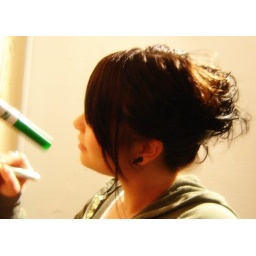
A giant piece of butcher paper was placed on a wall in another gallery. We drew on that one too.